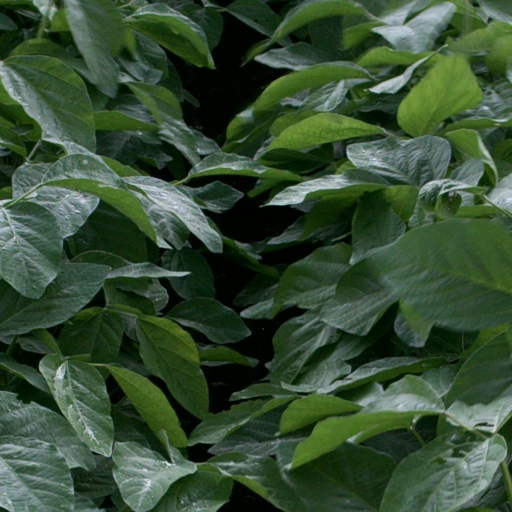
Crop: soybean